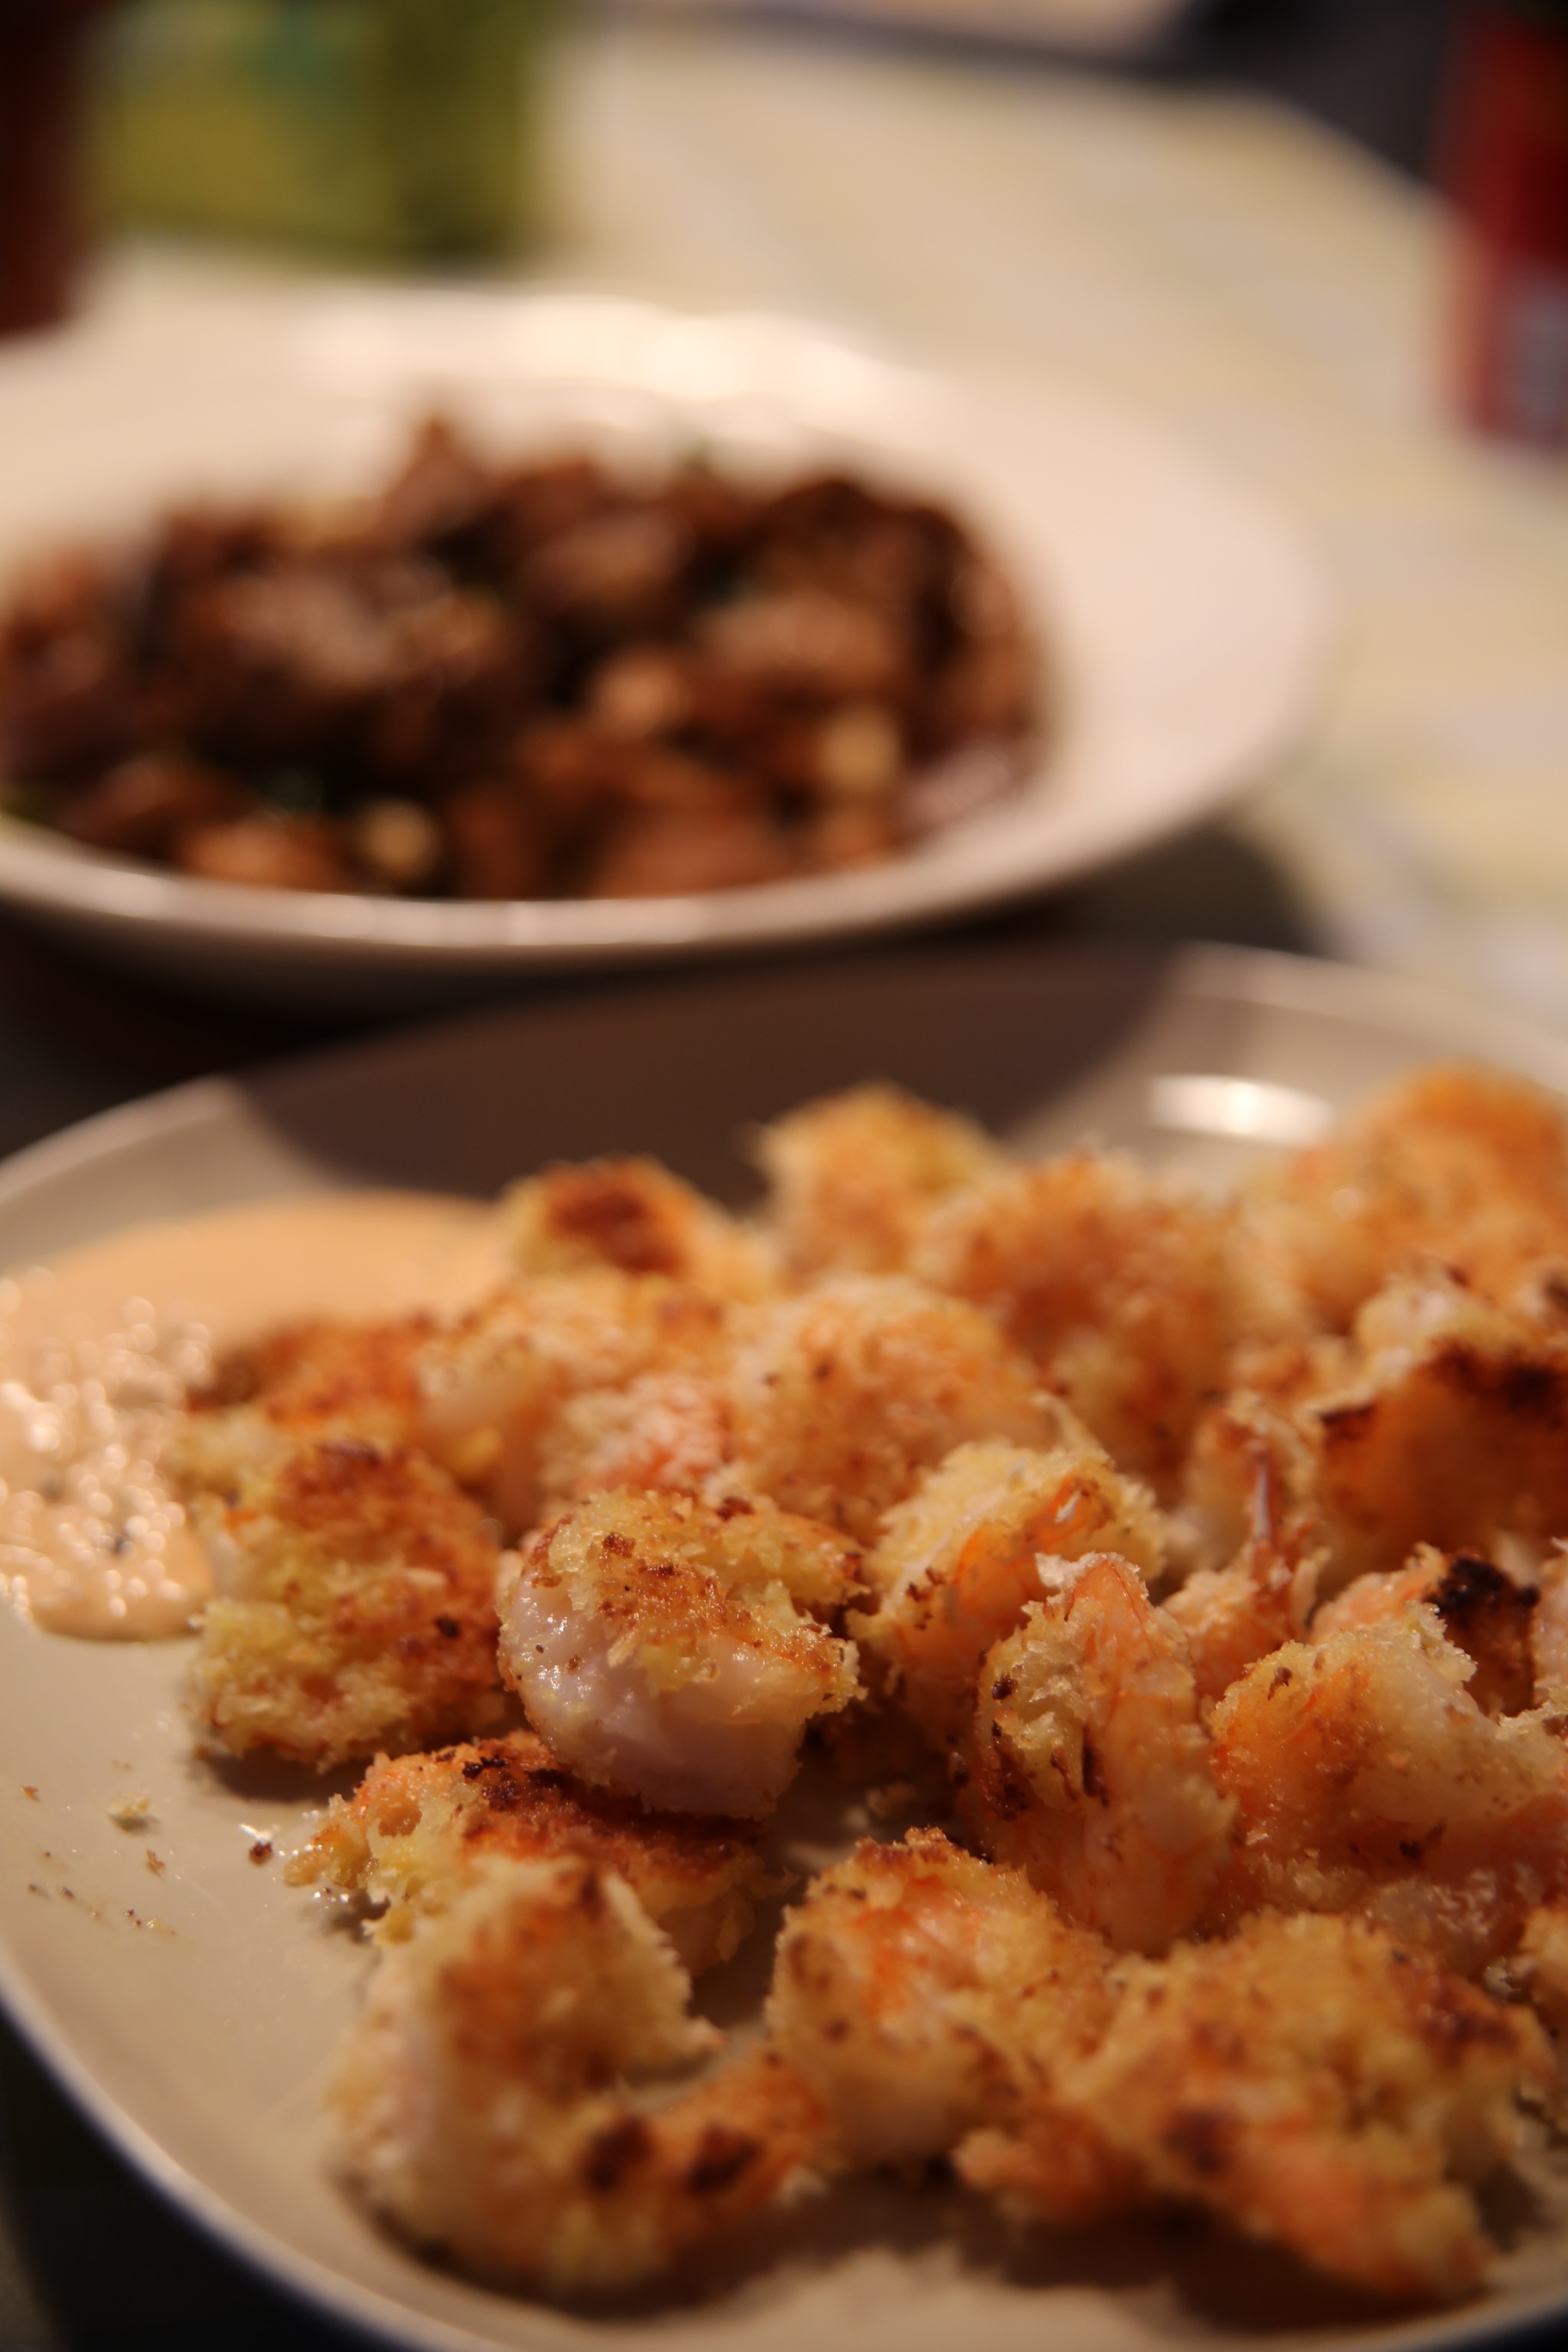
dish, meal, food, cooking, produce, seafood, meat, cuisine, delicious, shrimp, fried, dinner, tasty, fried food